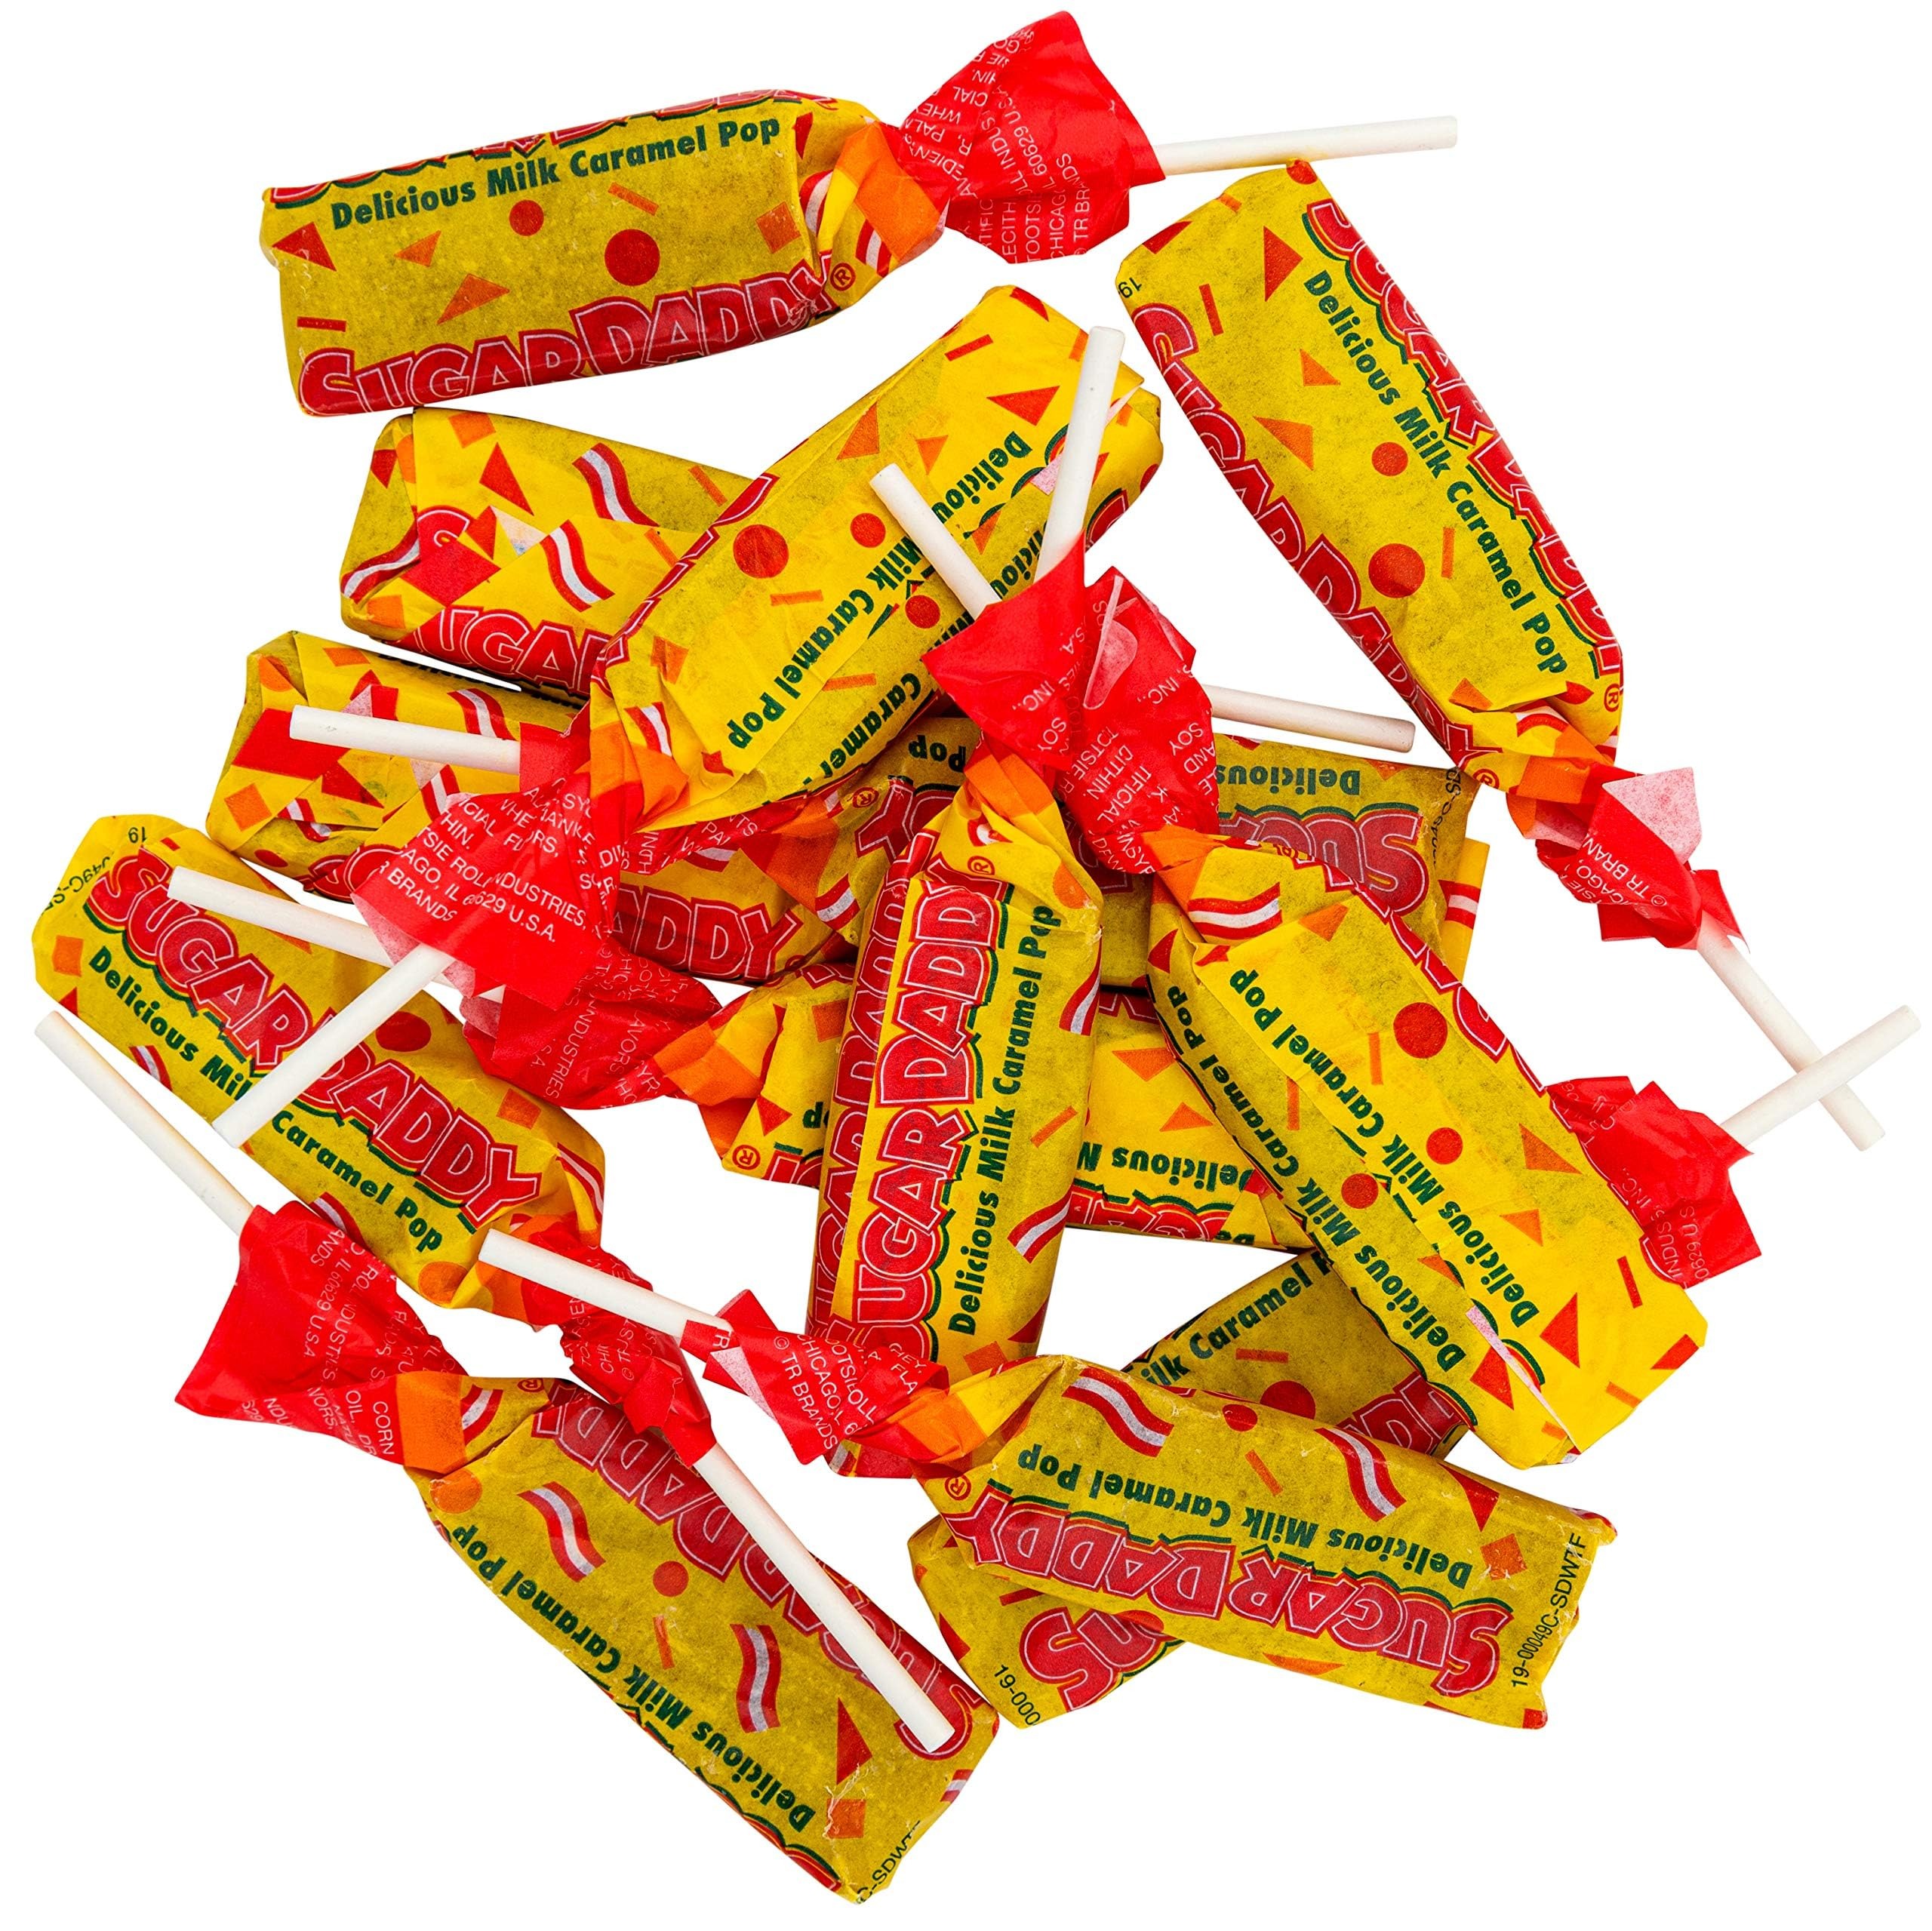
Item Name: Sugar Daddy Caramel Pops Bulk 3 Pound Bag - (Approx. 97 Pops) Freshly Packed by Snackadilly
Bullet Point 1: Enjoy satisfying, milk caramel goodness with Sugar Daddy, America's oldest and most popular milk caramel lollipop.
Bullet Point 2: Each bag contains 3 pounds of the most delicious American made pops by the Tootsie Roll company.
Bullet Point 3: The slow-cooked caramel pop, packed in its trademark confetti-adorned, non-stick wax paper wrapper, provides long-lasting, sweet tooth-pleasing comfort, the perfect go-anywhere candy treat.
Bullet Point 4: Created in 1925, the portable caramel lollipop was originally called the Papa Sucker, later changing its name in 1932 to suggest “a wealth of sweetness”--hence, Sugar Daddy.
Bullet Point 5: Enjoy our freshly packed caramel pops brought to you by the Snackdilly Candy Shop.
Product Description: Spoil your taste buds with these Sugar Daddy Caramel Pops. They're America's oldest and most popular milk caramel lollipop. The slow-cooked caramel pops, packed in their trademark confetti-adorned, non-stick wax paper wrapper, provide long-lasting, sweet-tooth-pleasing comfort. They're the ideal go-anywhere candy treat. Sugar Daddy pops are fantastic for both the young and the young at heart.
Value: 48.0
Unit: Ounce

Price: 28.5